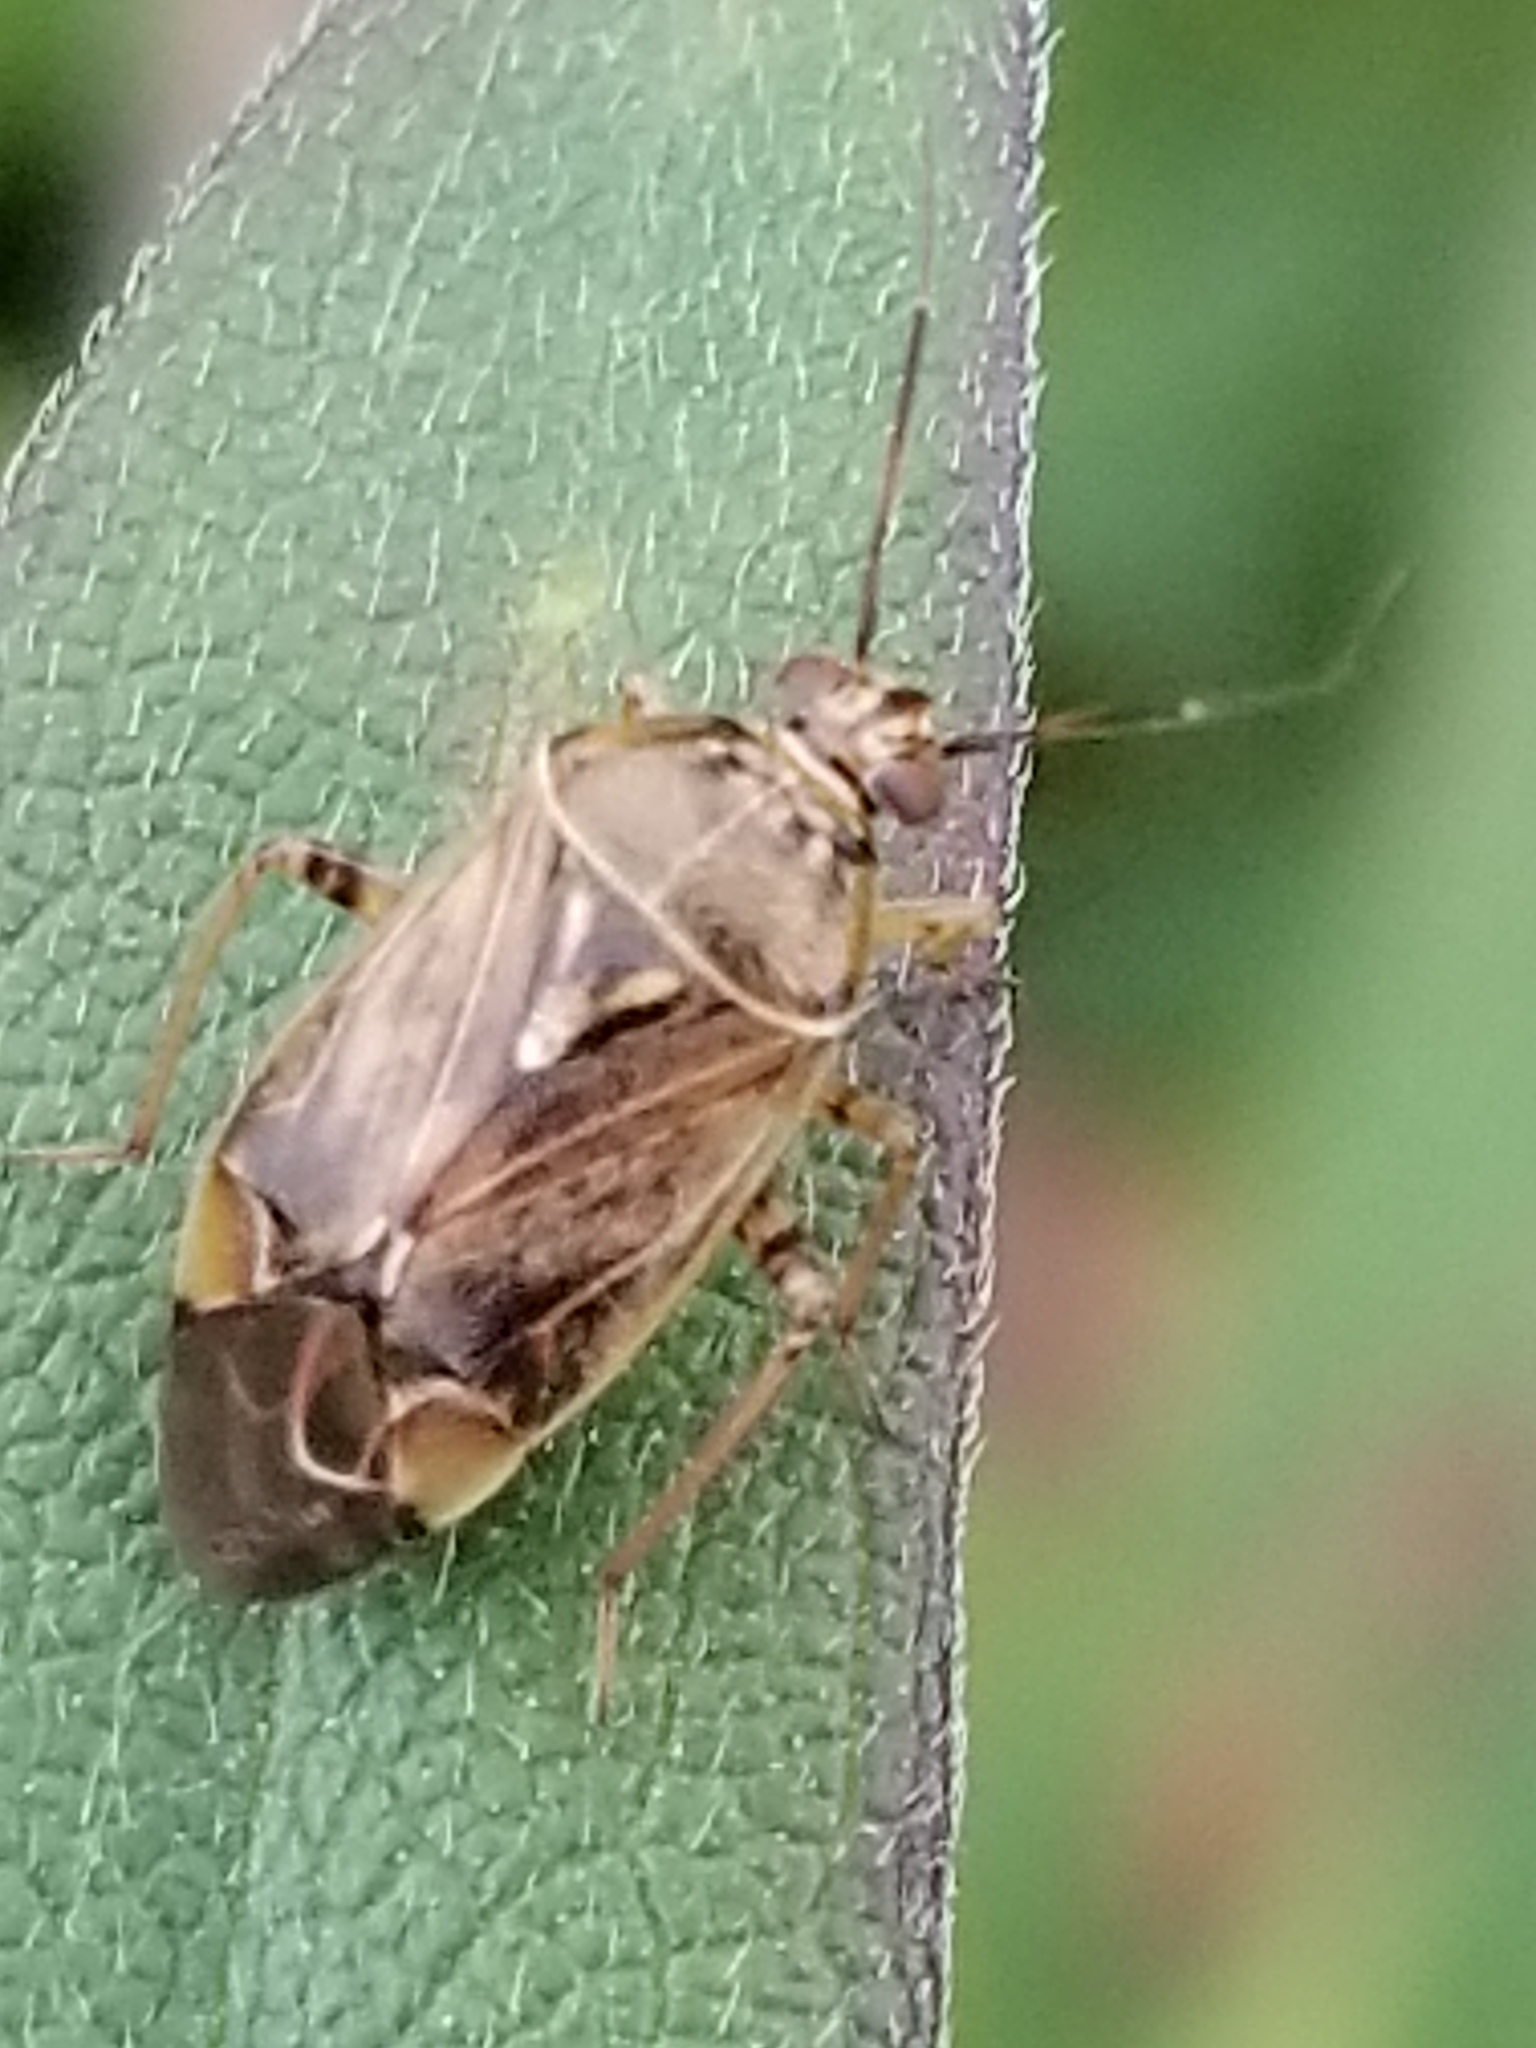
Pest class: lygus_bug